Skua (rocket)

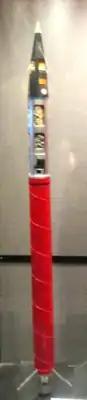
Skua sounding rocket

Skua is the designation of a British sounding rocket which was launched between 1959 and 1981 in four versions over 300 times. The Skua was developed by Bristol Aerojet and RPE Wescott.